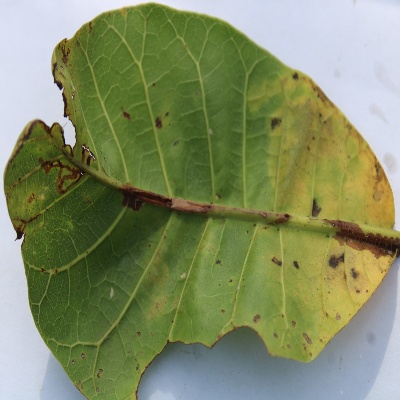
Crop: Cashew
Condition: anthracnose